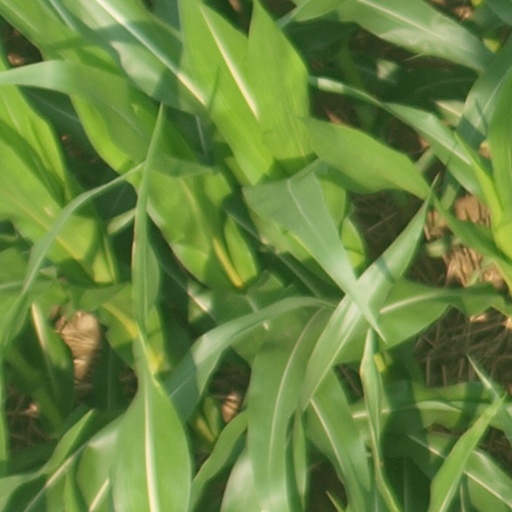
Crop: maize; corn